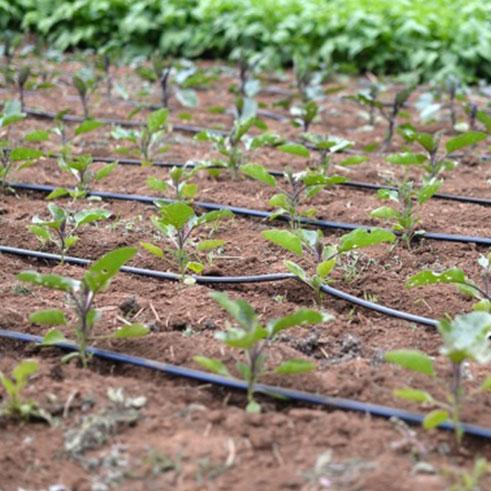
Eneo la wazi lililotambarare lenye udongo wenye rangi nyeusi unaoashiria rutuba, pamoja na miche midogomidogo iliyoota na kupandwa katika safu zilizonyooka na mabomba yapitishwayo katikati ya miche hiyo; ikiashiria mfumo umwagiliaji. Ikiashiria ni eneo linalotumika kwa ajili ya kilimo cha mbegu.